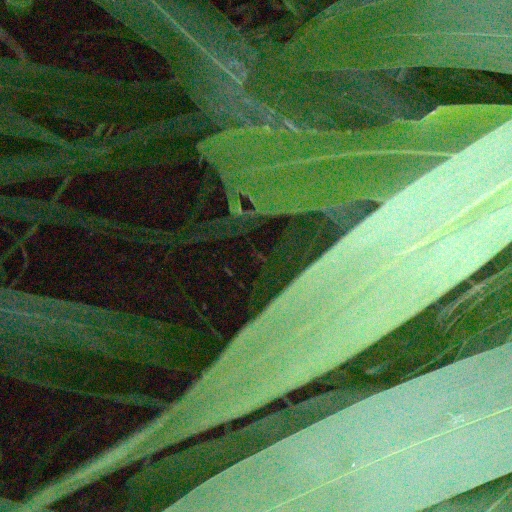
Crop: sorghum